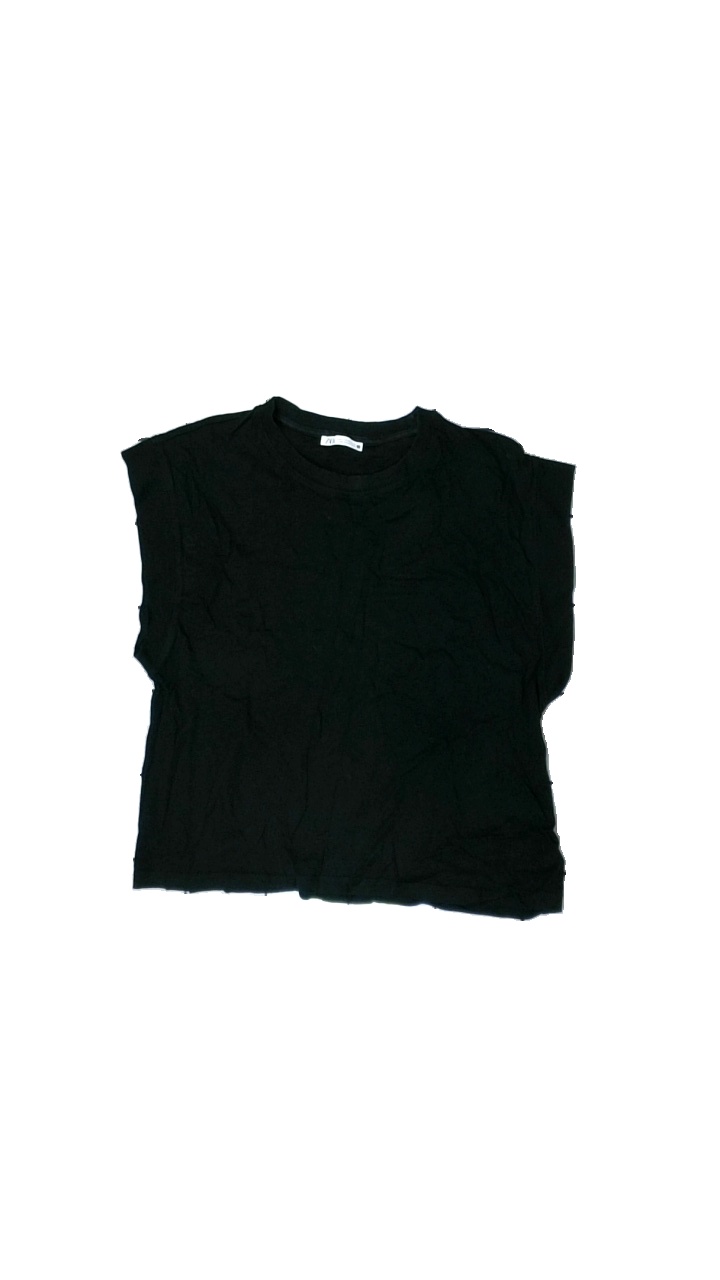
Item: Top (Ladies)
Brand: Zara
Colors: Black
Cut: Loose, C-collar
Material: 100% Cotton
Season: All
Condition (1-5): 5
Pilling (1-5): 5
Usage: Reuse
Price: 50-100